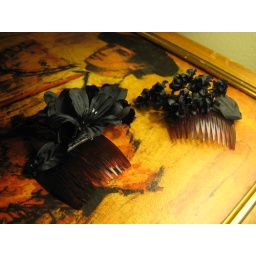
she wore black flowers in her hair